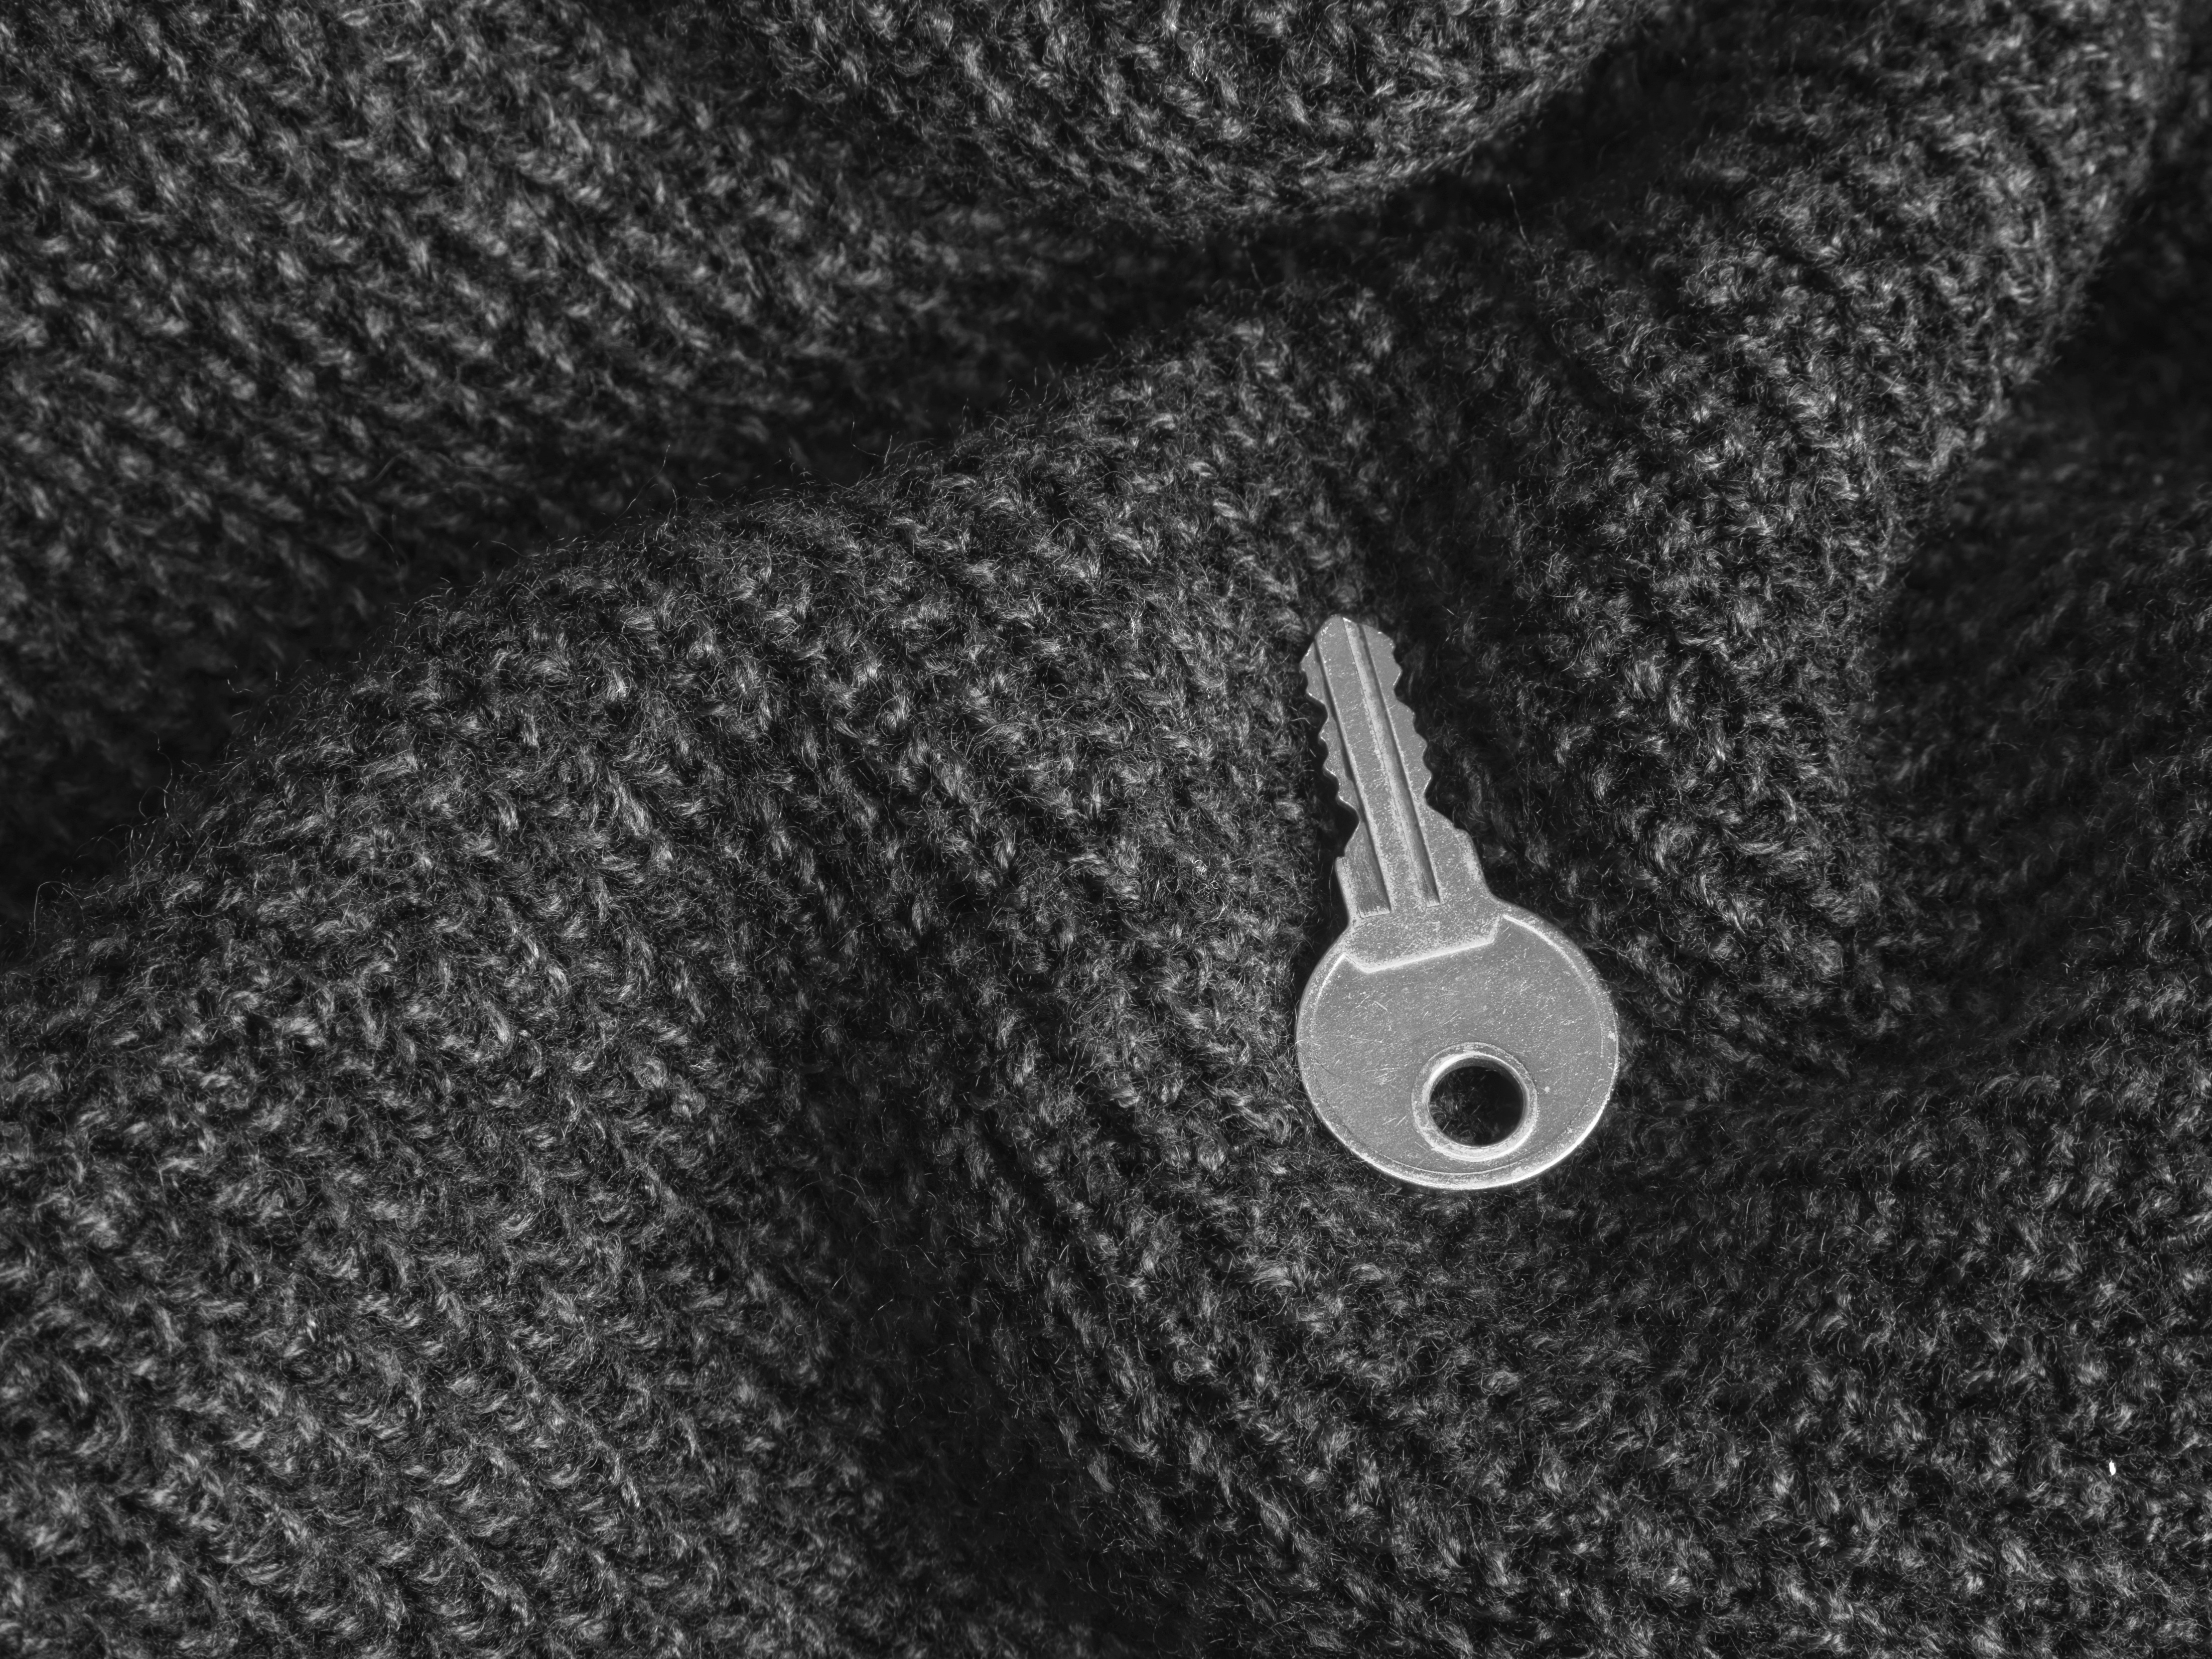
black and white, white, leather, internet, pattern, key, artistic, business, clothing, black, jacket, security, outerwear, wool, material, sweater, textile, art, focus, creativity, design, silver, cap, privacy, 3d, elegant, lock, unlock, secure, access, zipper, elegance, monochrome photography, fashion accessory